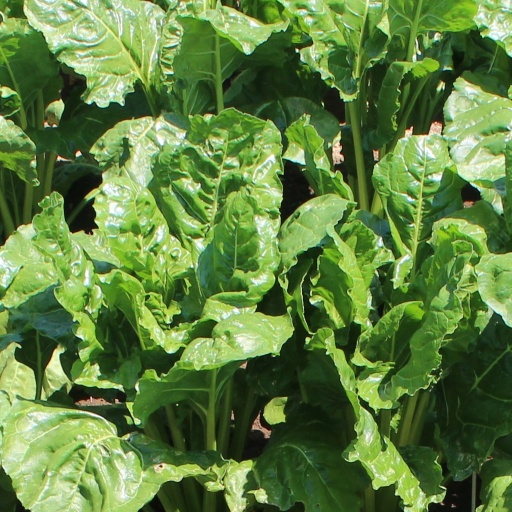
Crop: sugar beet